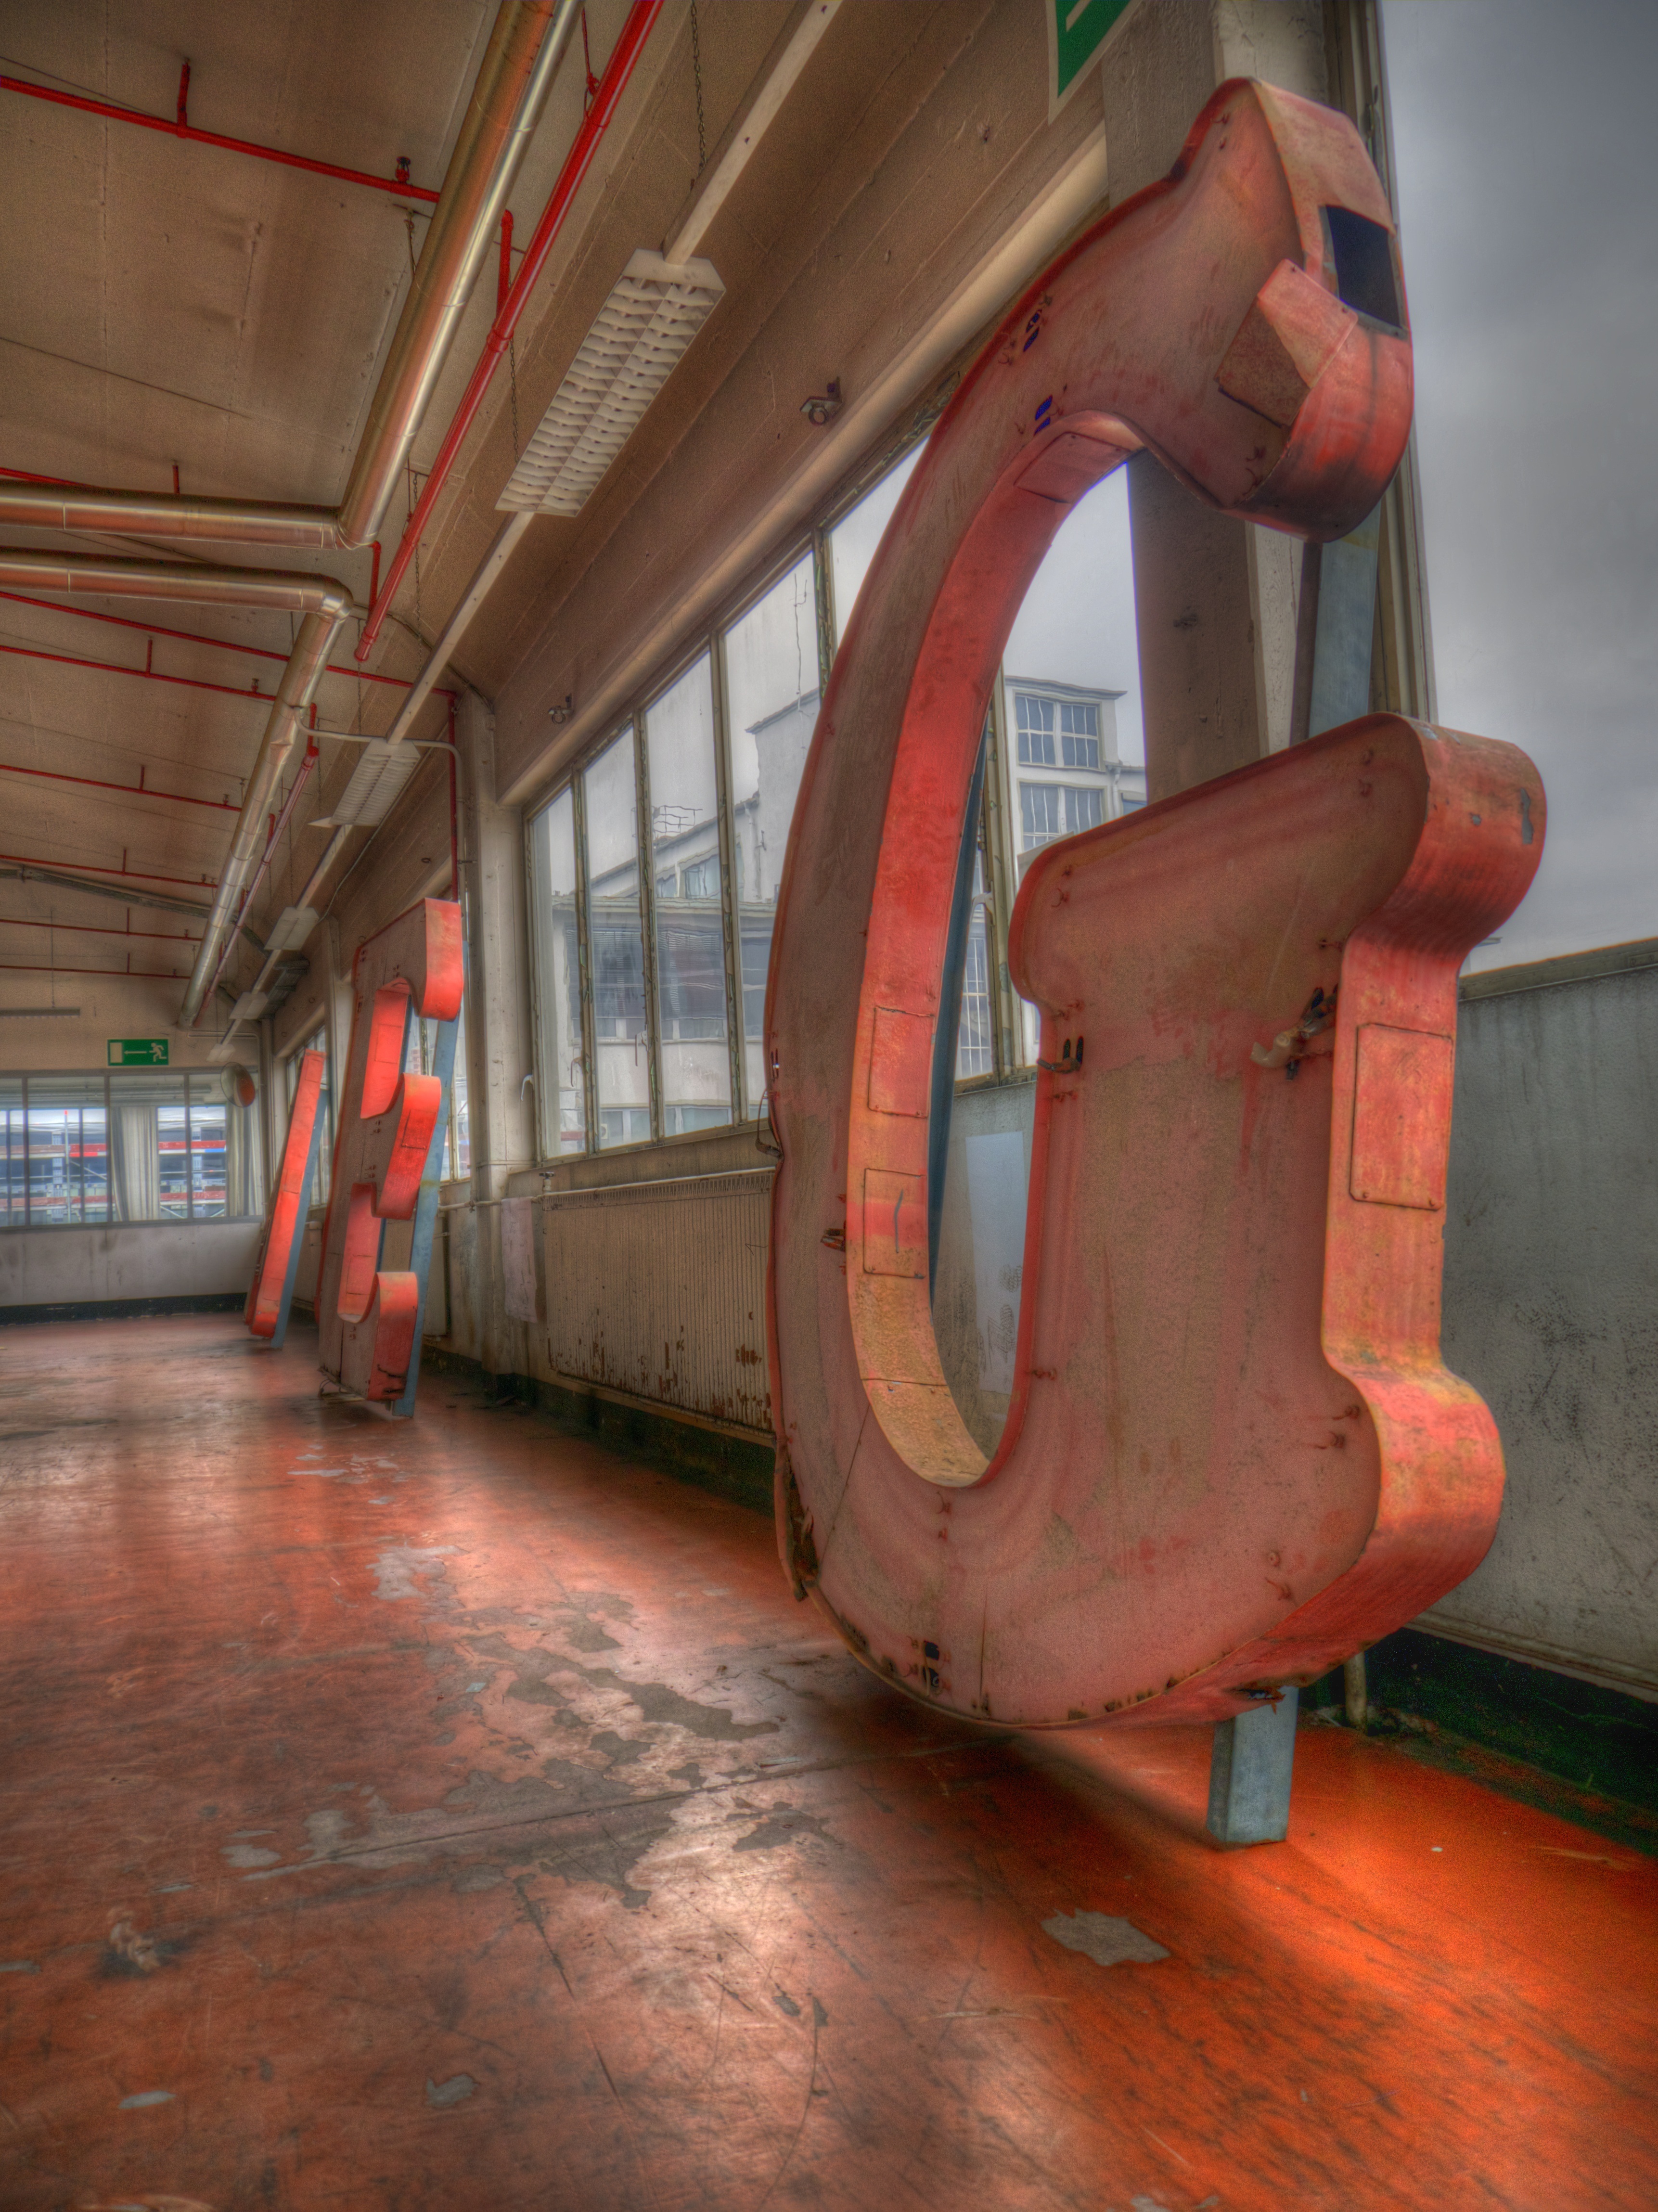
wood, building, old, hall, factory, industry, lighting, art, aeg, tourist attraction, leave, nuremberg, industrial plant, lapsed, industrial hall, industrial park